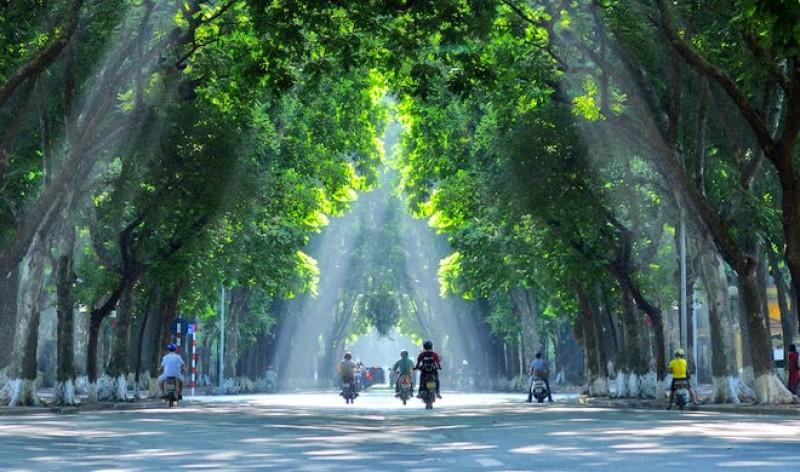
có nhiều xe cộ đang đi lại ở trên đường